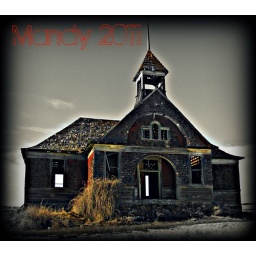
lil red school house closed in 1942